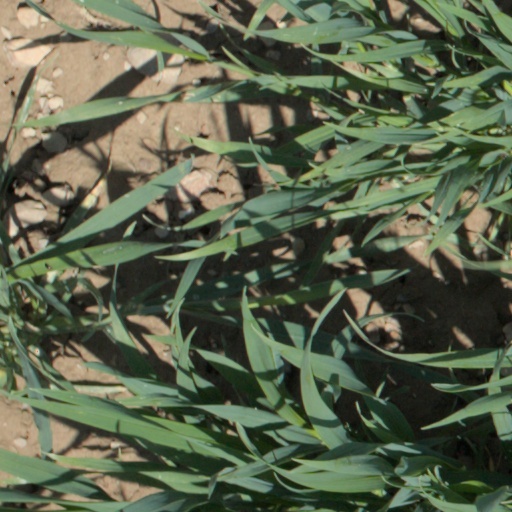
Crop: wheat